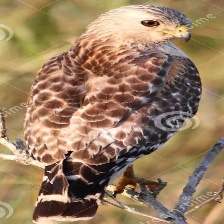
Species: RED SHOULDERED HAWK
Scientific name: BUTEO LINEATUS